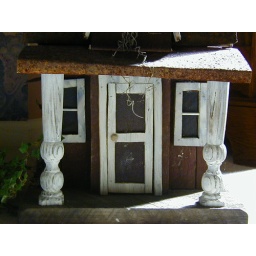
The Bungalow, a Folk art bird house by a local artist, Ellijay, GA, May 28, 2002